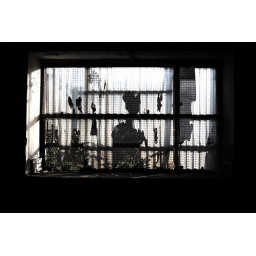
window - abandoned house in stroud.